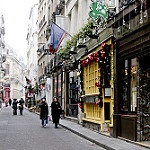
Scene: Outdoor